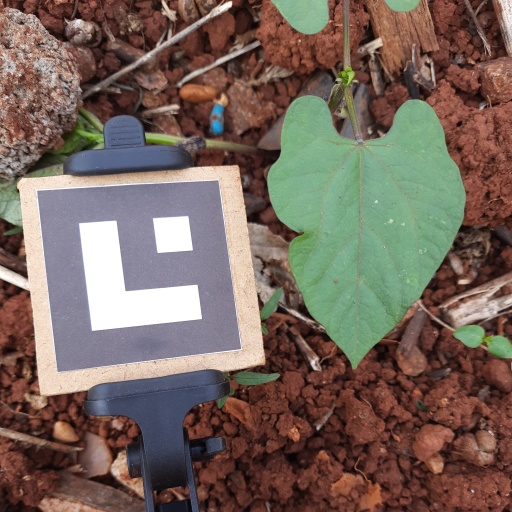
Observations: wavy surface, no eating holes, with soild dust, under shade